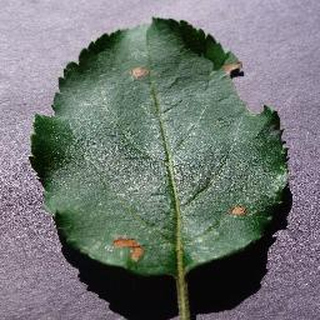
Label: apple_black_rot